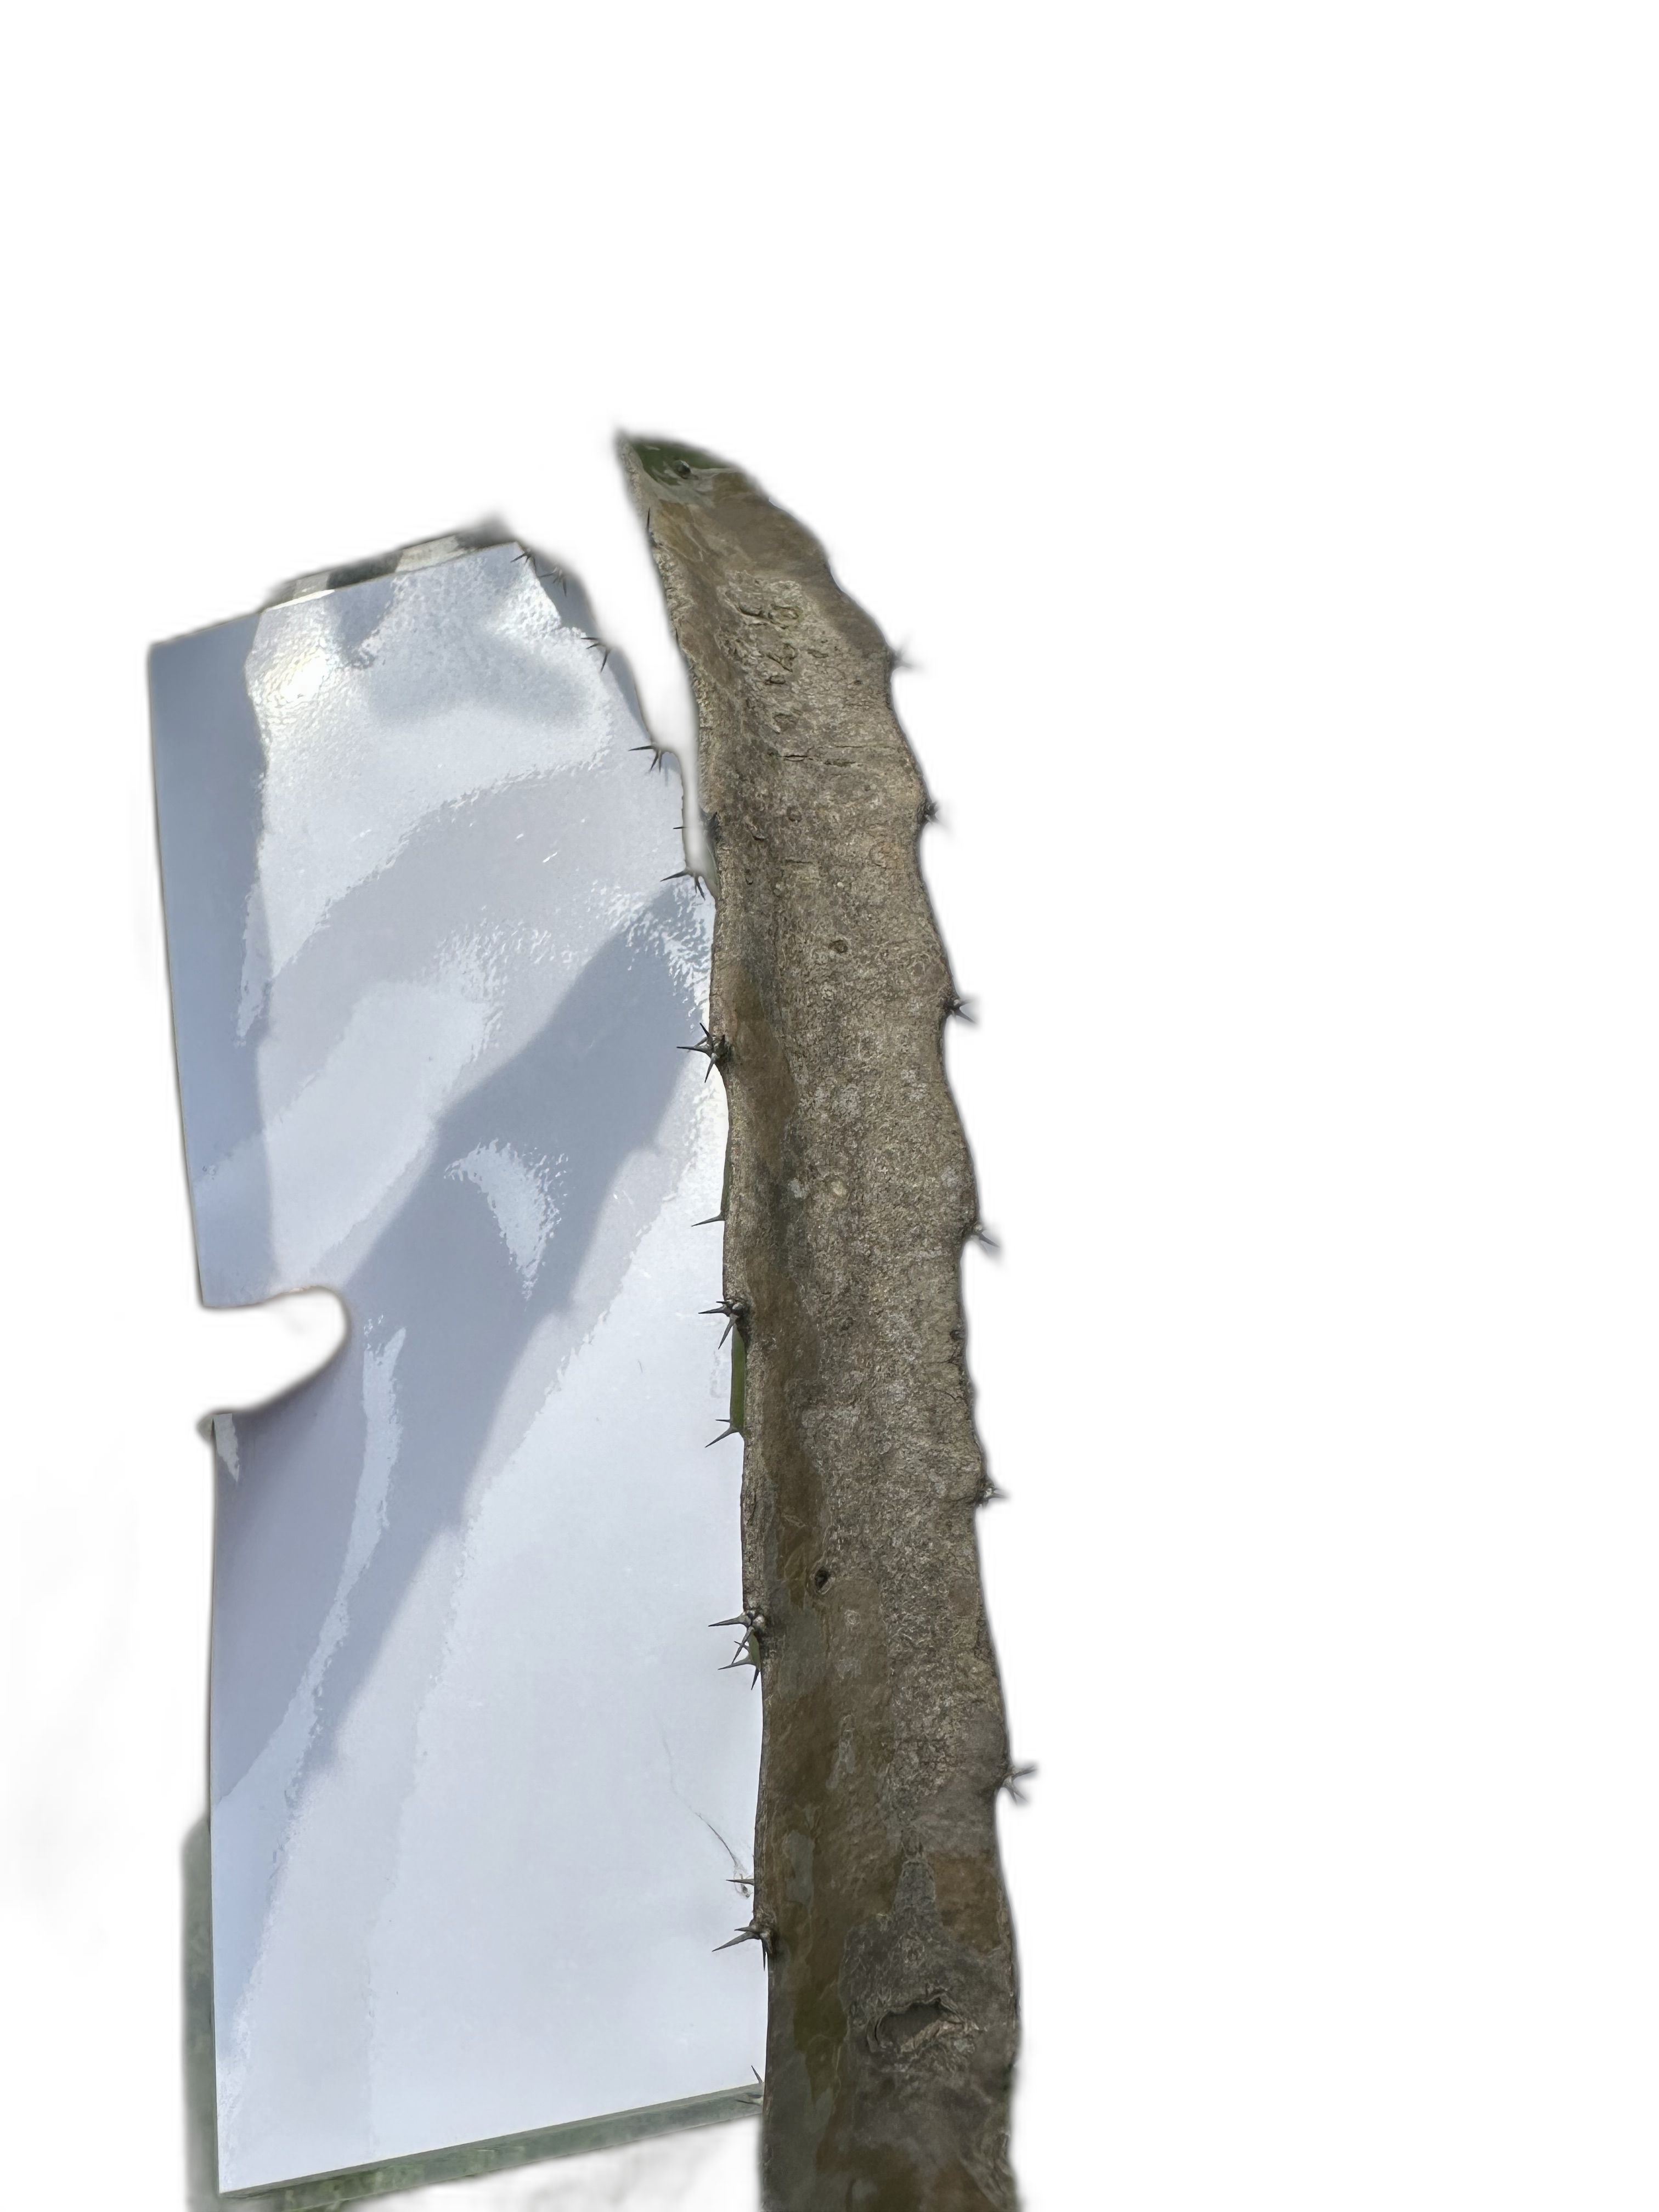
Label: Bad leaf